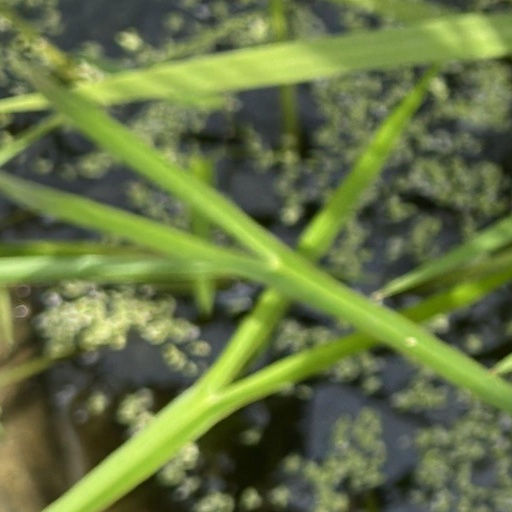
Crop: rice